Simpson Harbour

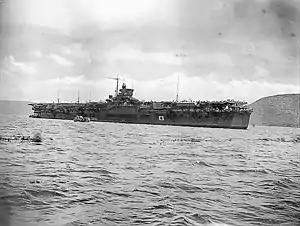
The in Simpson Harbor as a repatriation ship, post-war

Simpson Harbour is a sheltered harbour of Blanche Bay, on the Gazelle Peninsula in the extreme north of New Britain. The harbour is named after Captain Cortland Simpson, who surveyed the bay while in command of in 1872. The former capital city of Rabaul is on its shores.